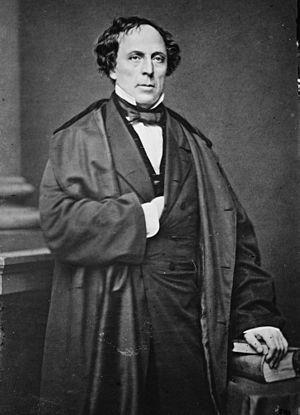
John Buchanan Floyd est un homme politique, gouverneur de la Virginie de 1849 à 1852, secrétaire à la Guerre des États-Unis dans le gouvernement Buchanan. Accusé de malversations et d'avoir renforcé à la veille de la guerre les arsenaux fédéraux dans certains États du Sud, il démissionne le 29 décembre 1860. Floyd rejoint alors la Virginie comme général de l'Armée des États confédérés durant la Guerre de Sécession. Il est défait lors de la bataille de Fort Donelson.
Le gouverneur du Commonwealth de Virginie est le détenteur du pouvoir exécutif dans l'État américain de Virgine et le commandant en chef des forces militaires de l’État. Il est élu pour un mandat de quatre ans non renouvelable. Le gouverneur a le devoir d'appliquer les lois de l’État, et le pouvoir d'approuver ou de mettre son veto aux projets de loi adoptés par l'Assemblée générale de Virginie, de convoquer l'assemblée législative, et d'accorder des grâces.
Le secrétaire à la Guerre des États-Unis est un ancien membre du cabinet des États-Unis en sa qualité de dirigeant du département de la Guerre.